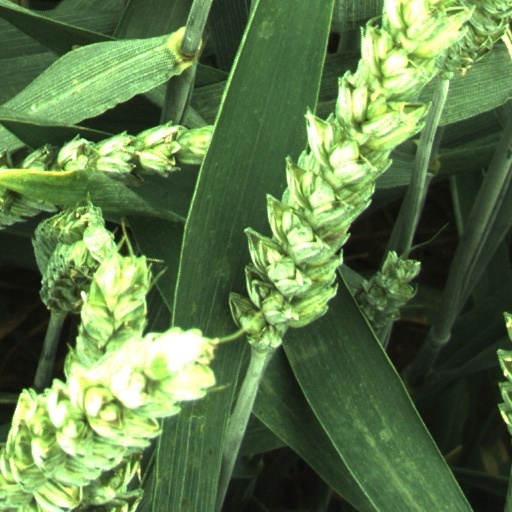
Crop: wheat